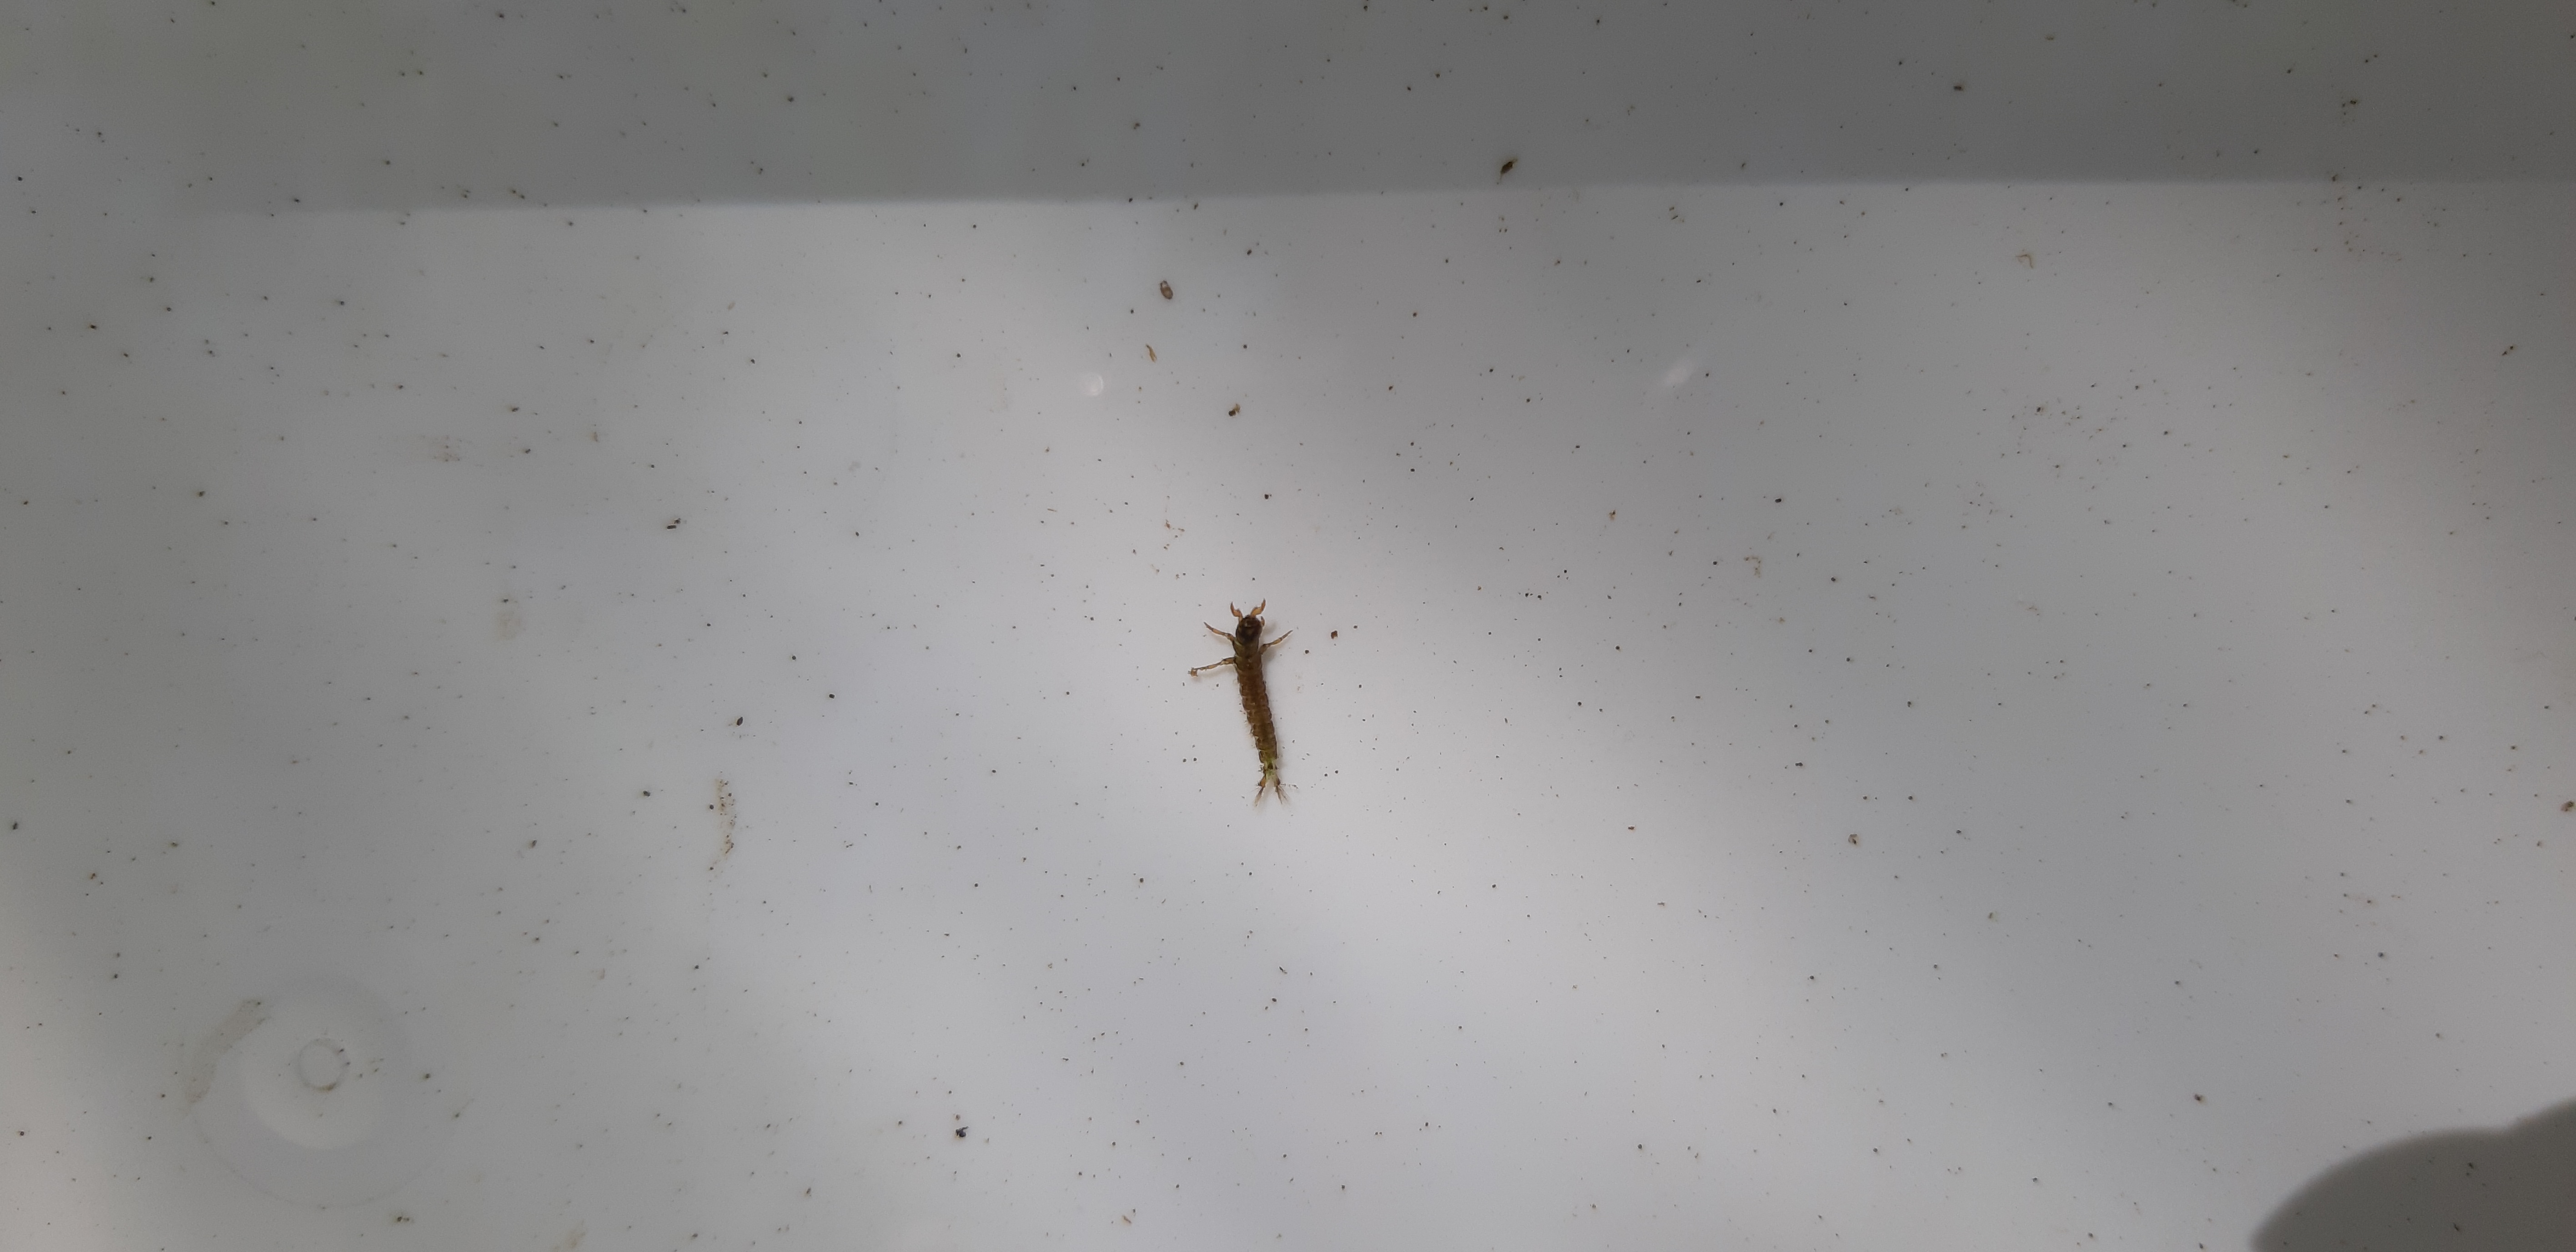
Macroinvertebrate group: caddisflies